Sport in Catalonia

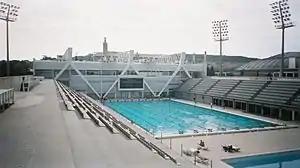
Bernat Picornell's swimming pool

Swimming was introduced in Catalonia by Bernat Picornell, founder of Club Natació Barcelona in 1907. In 1908 this club organized the first Copa Nadal swimming race in the Barcelona Harbour and the first water polo match. Main waterpolo clubs are CN Barcelona (1 Euroleague), CN Catalunya (1 Euroleague), CNA Barceloneta and CN Sabadell (1 LEN Women's Champions' Cup).